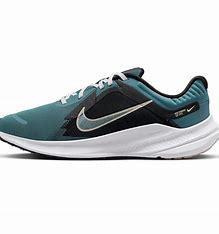
Brand: Nike
Model: Quest 5